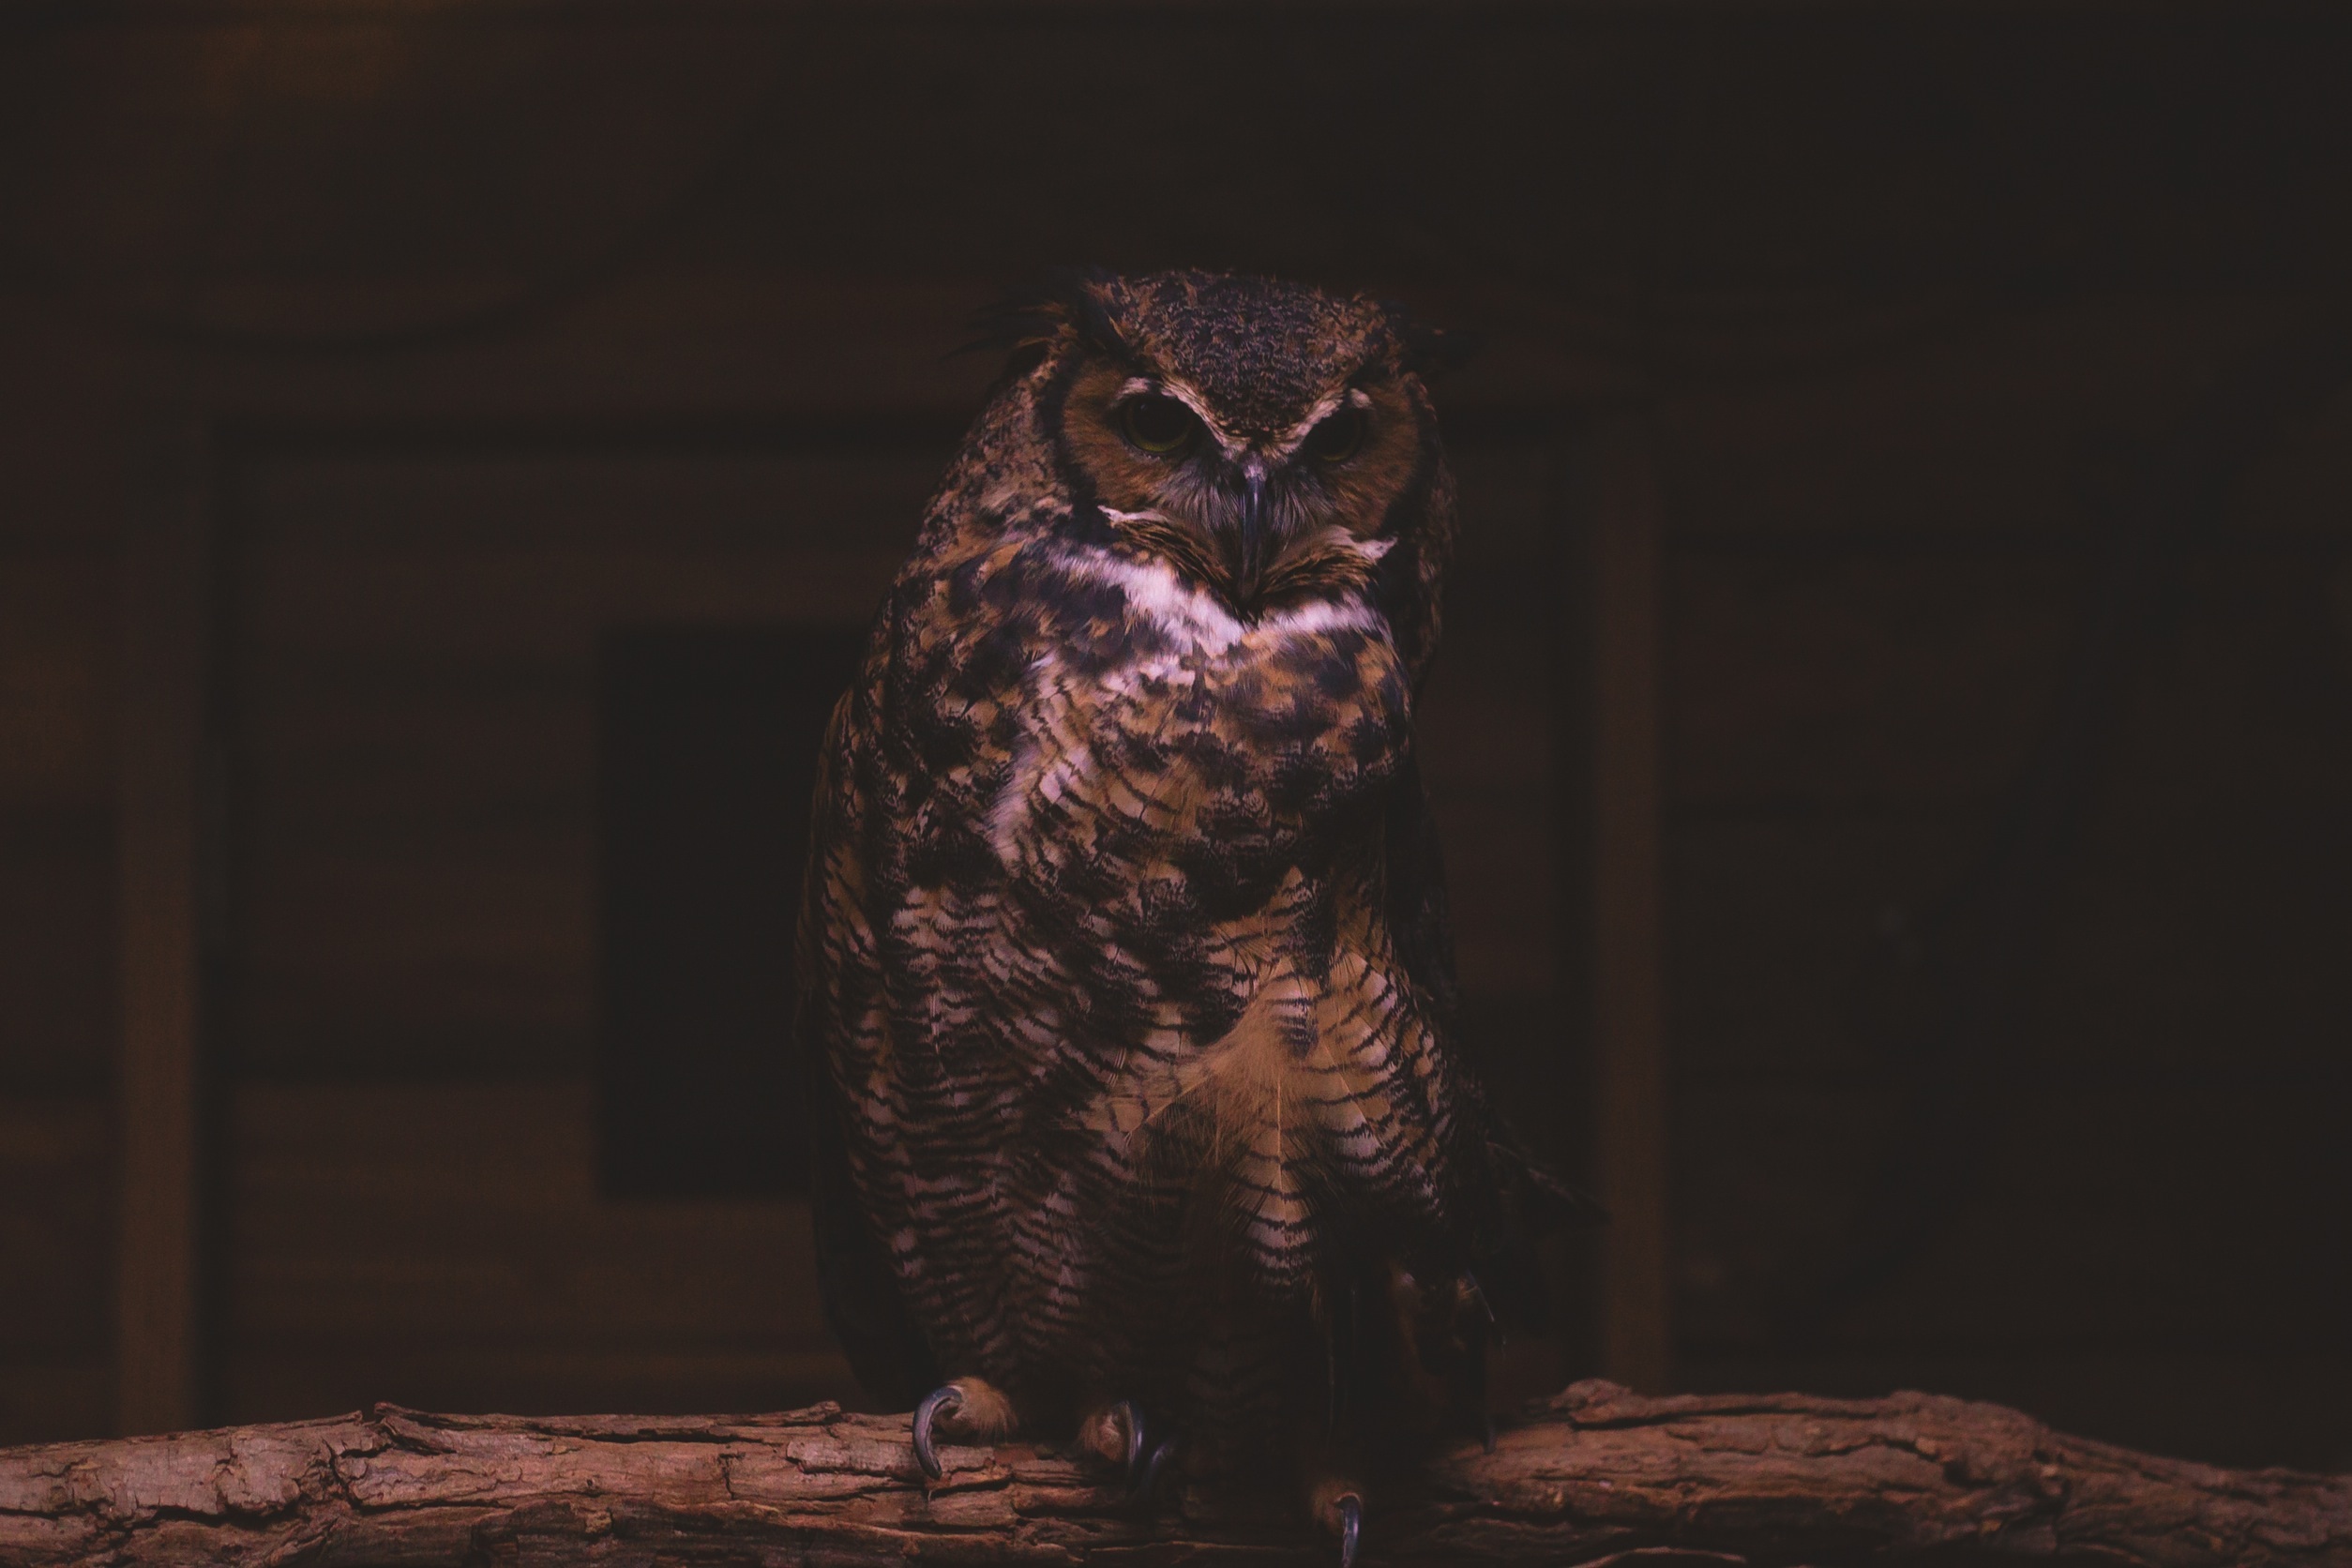
nature, bird, animal, looking, wildlife, zoo, darkness, owl, fauna, bird of prey, feathers